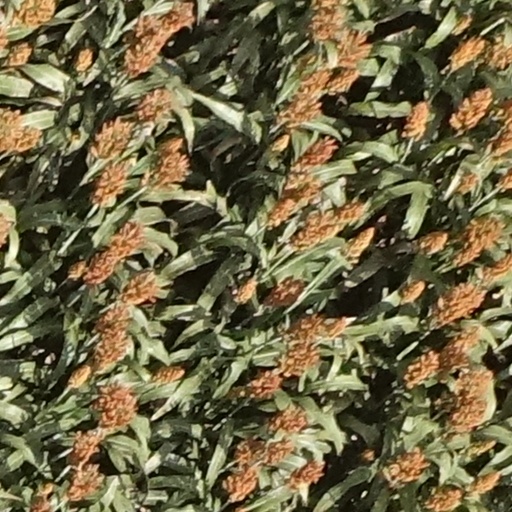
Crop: sorghum